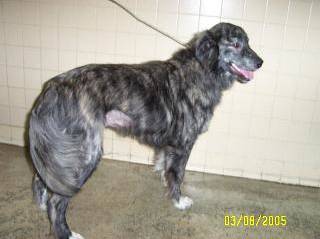
Label: dog